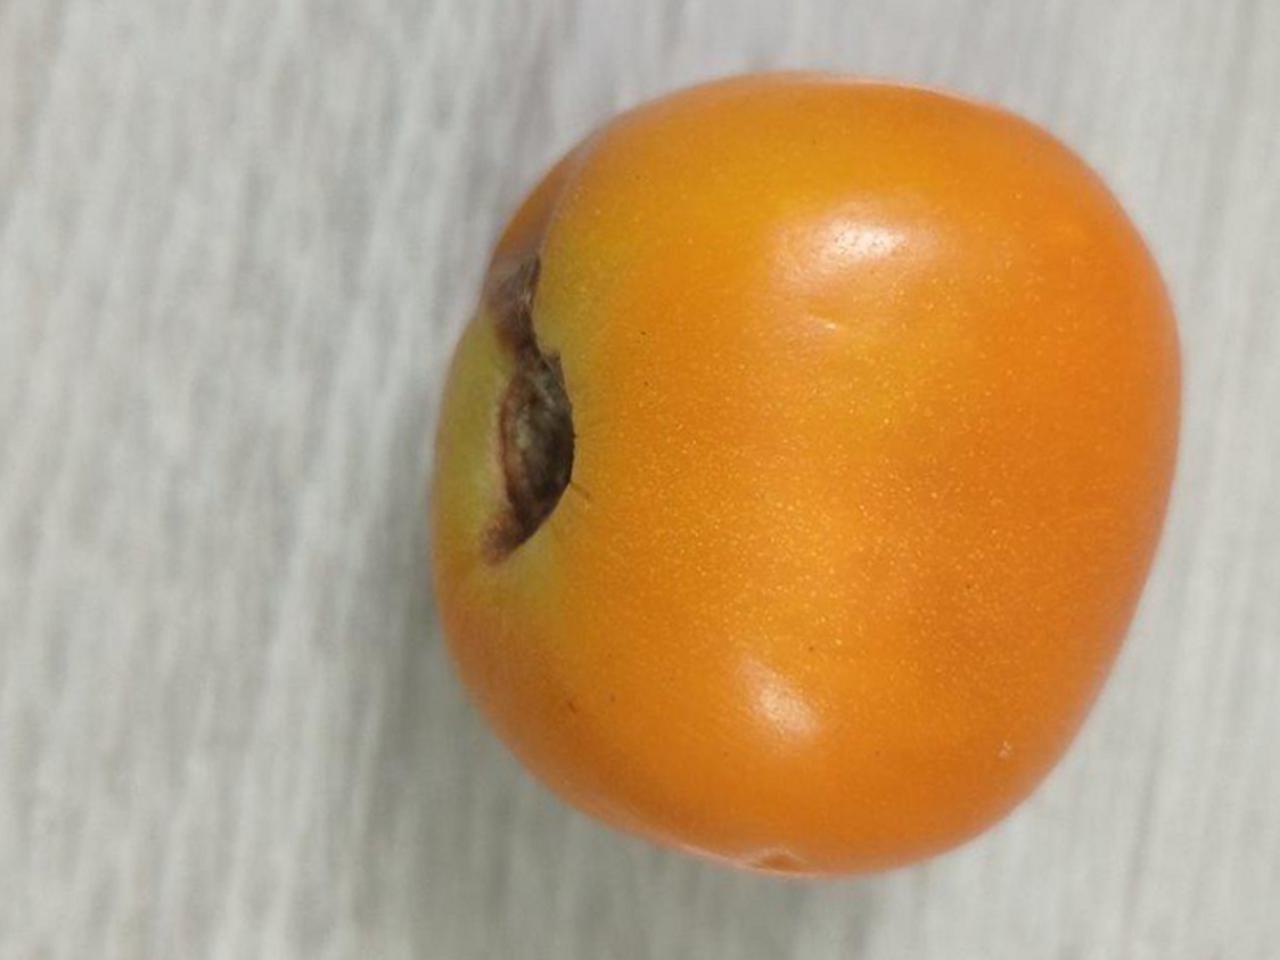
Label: Rotten